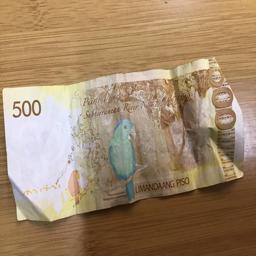
Label: 500_Back